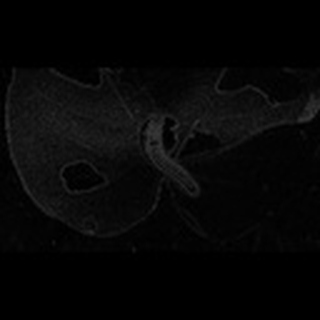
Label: cotton_army_worm